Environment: lab
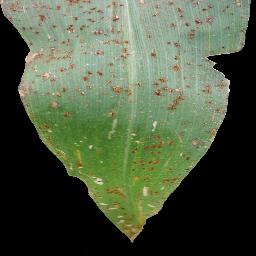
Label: common_rust